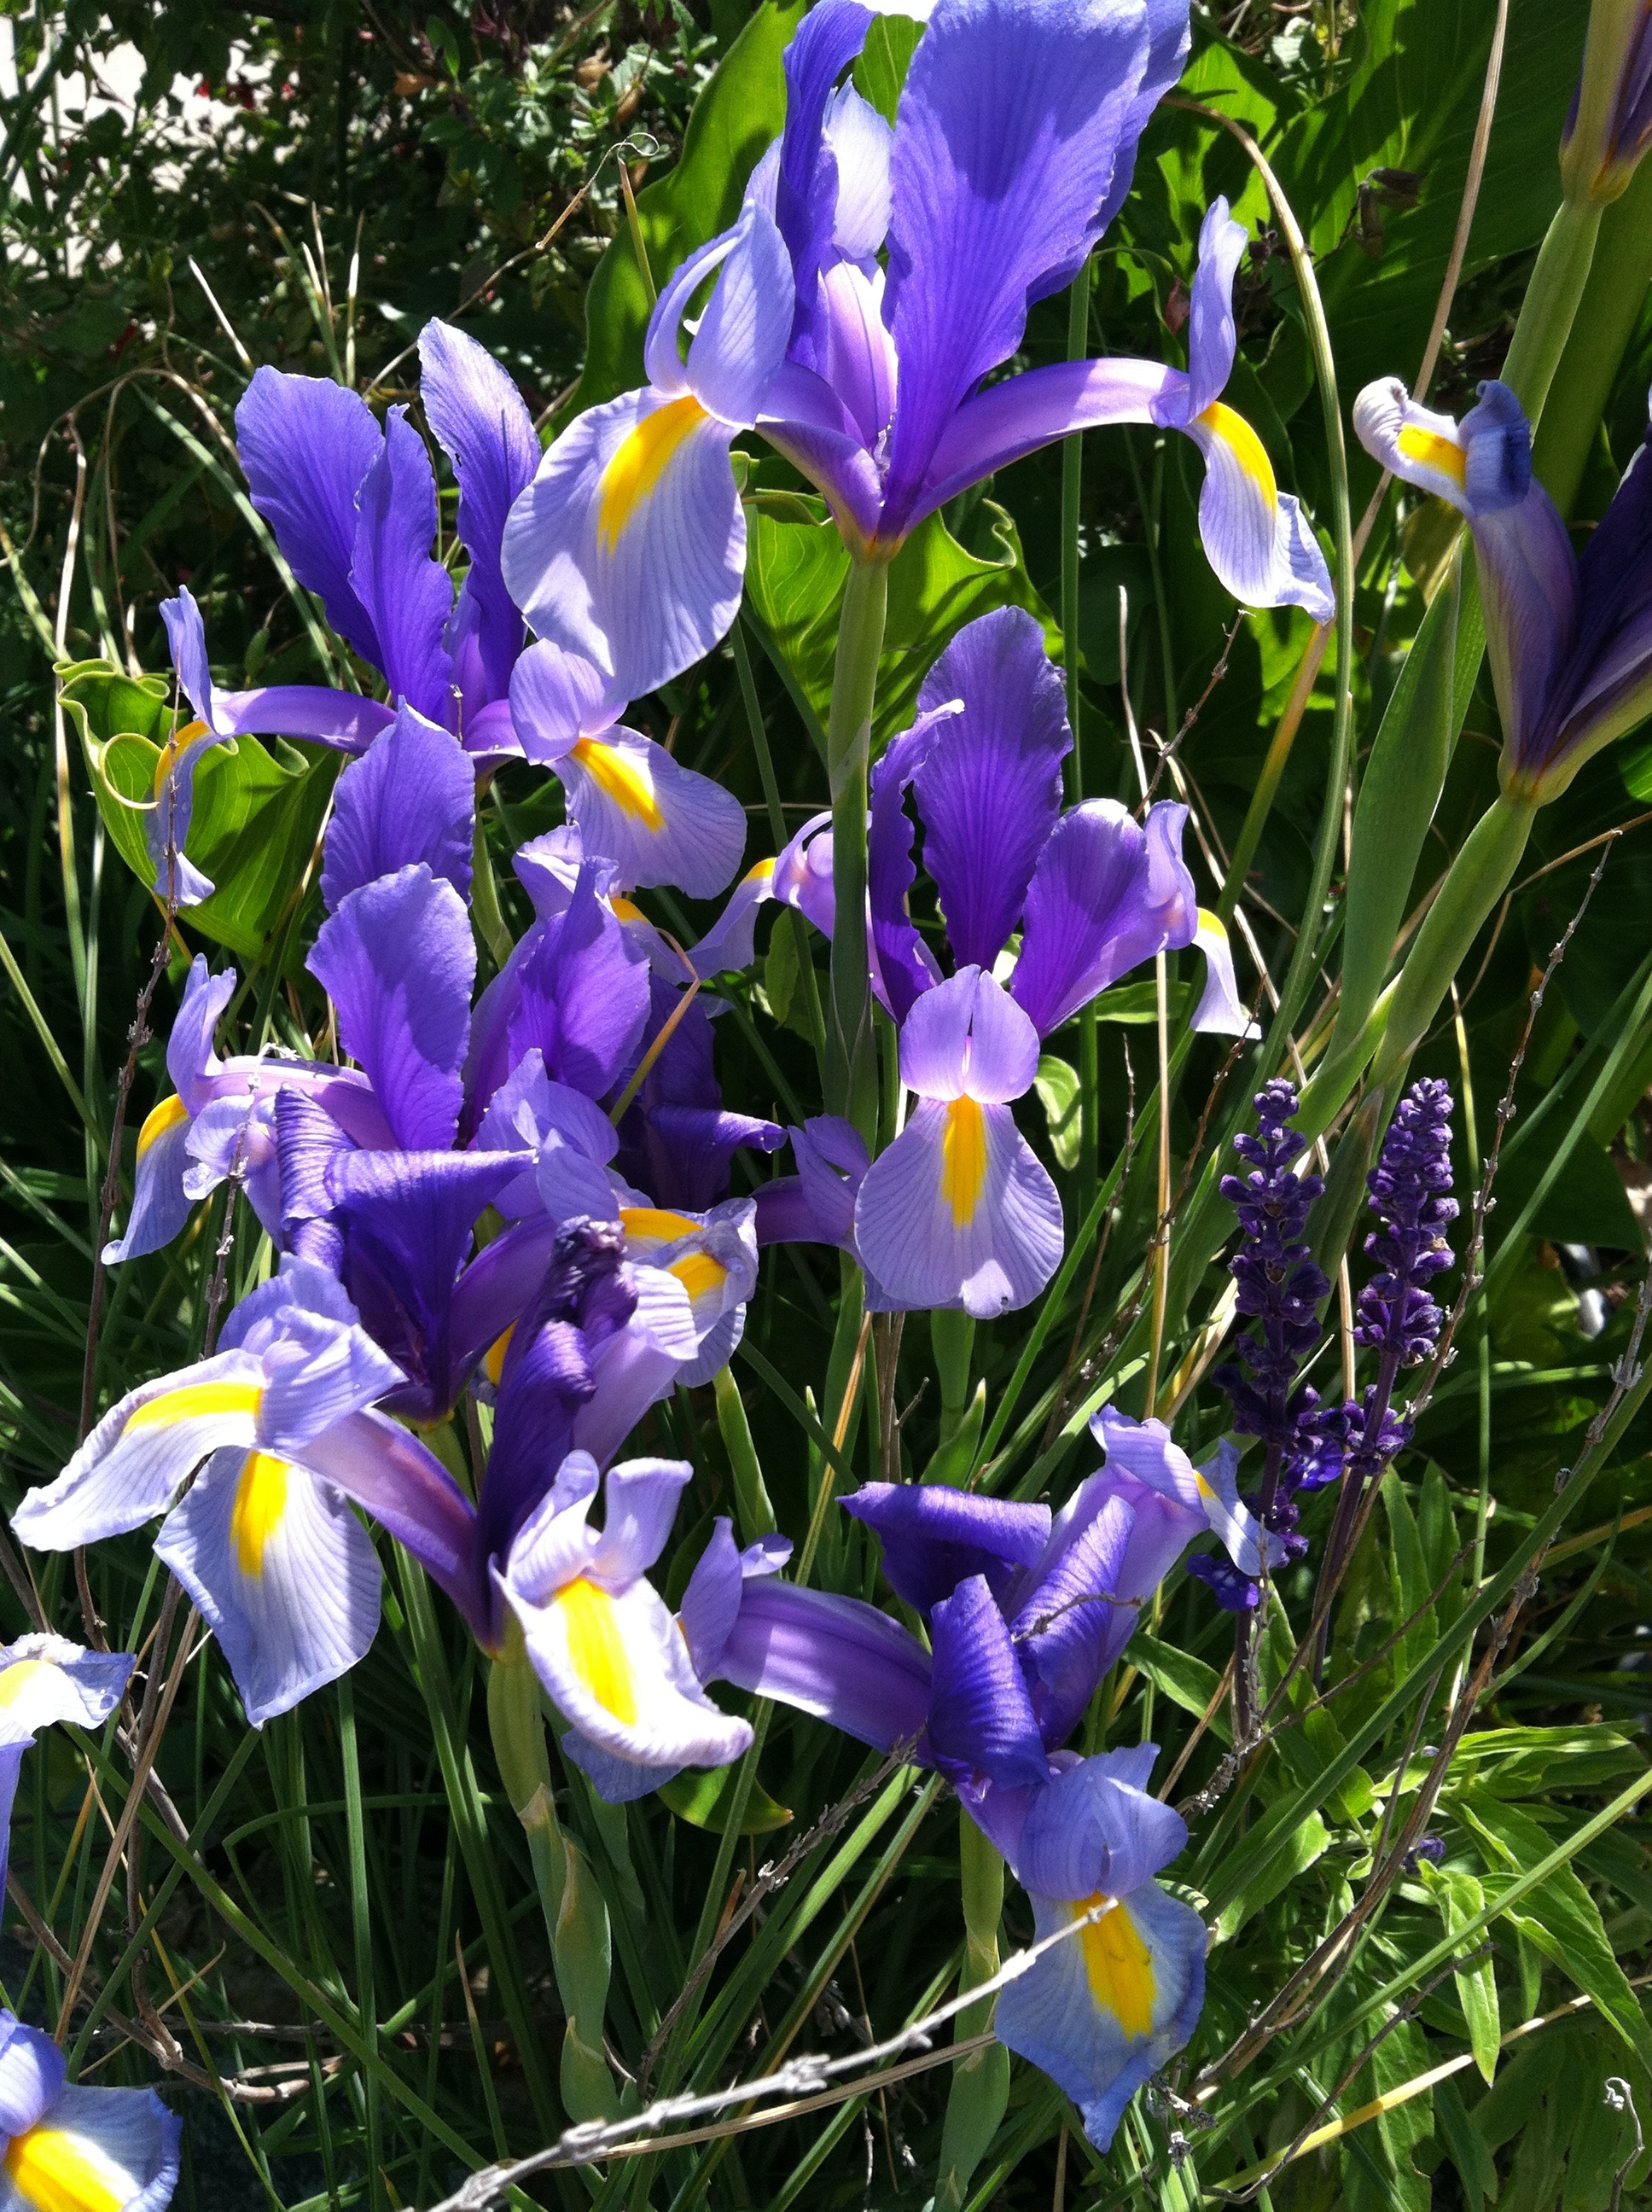
nature, blossom, plant, flower, purple, bloom, floral, blue, iris, eye, flowering plant, iris versicolor, blue iris, land plant, iris family, beardless iris, beardless